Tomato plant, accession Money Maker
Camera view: horizontal (90 deg, fisheye); turntable rotation: 270 degrees
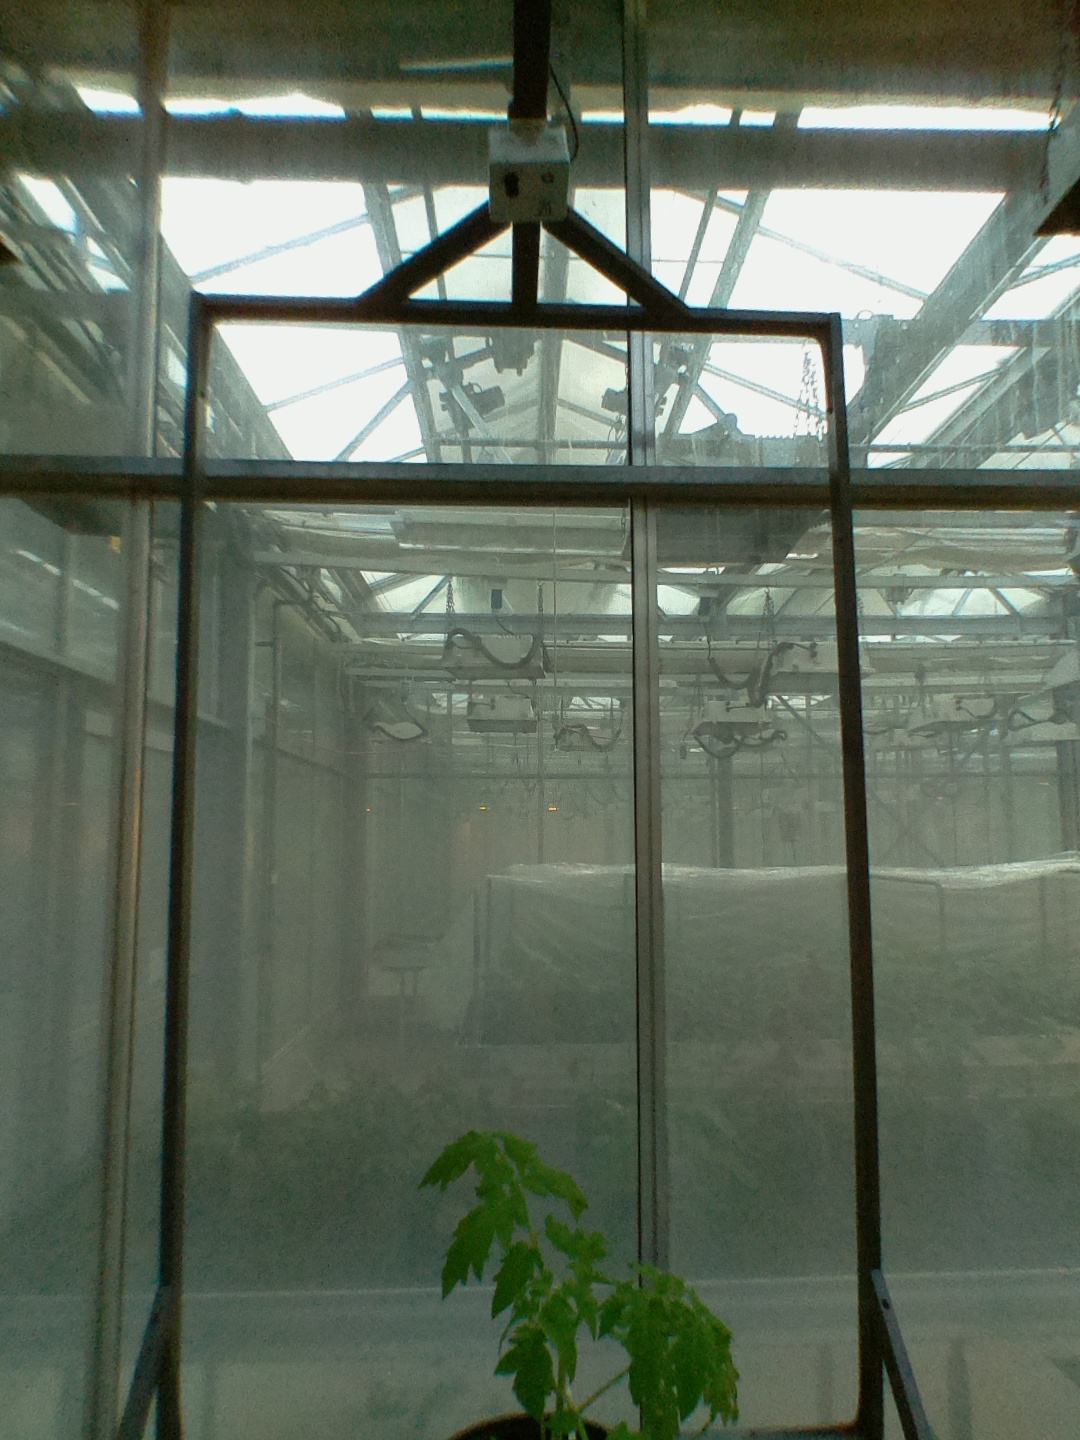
BBCH growth stage 13: 6 of true leaves visible